Karve (ship)

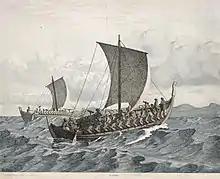
Illustration of two karves equipped for war.

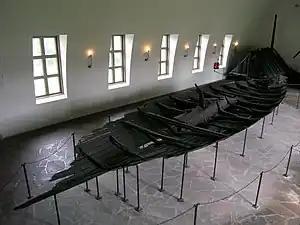
Tune ship at the Viking Ship Museum

The karve or karvi (Old Swedish: "karve"; , "korablĭ") was a small type of longship with broad hull, somewhat similar to the ocean-going knarr cargo ships. Karves were used for both war and ordinary transport, carrying people, goods or livestock. Because they were able to navigate in very shallow water, they were also used for coasting.